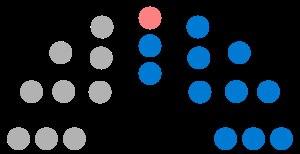
Cologny /kɔlɔɲi/ est une commune suisse du canton de Genève.